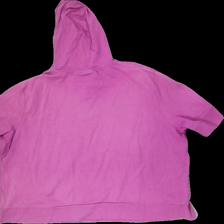
View: back
Type: Hoodie
Category: Ladies
Brand: Not in the list
Brand text on label: Mia linea
Colors: Pink
Material: 100% Cotton
Cut: Regular
Size: 56
Season: All
Stains: Major
Price range: <50
Recommended usage: Recycle